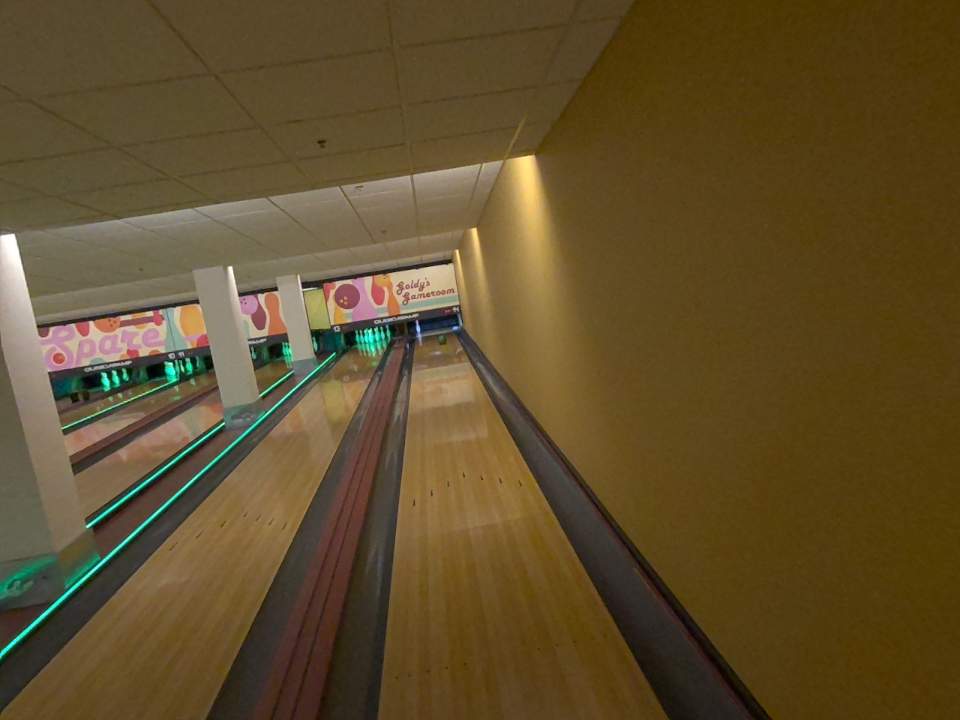
Object: bowling_ball